History of the Puerta del Sol

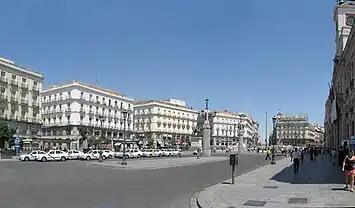
The buildings surrounding the Puerta, after the great reform, were luxury hotels.

The construction of the Casa de Cordero, also known as Casa del Maragato due to the Maragato origin of its owner, Santiago Alonso Cordero, dates back to the beginning of the nineteenth century. It is, in the twenty-first century, the second oldest building after the Casa de Correos. It was built taking advantage of the demolition of the temple and Convento de San Felipe el Real, leaving free its famous cloister. The freed space allows to leave clear the later Plaza del Marqués Viudo de Pontejos. During the period from 1841 to 1846, a house designed by the architect Juan José Sánchez Pescador was built on the site formerly occupied by the Monastery of San Felipe. The owner of the house will finally be Santiago Alonso Cordero, a muleteer of Maragato origin who won the money in one of the first editions of the National Christmas Lottery in Spain. The house was well known in its time for having been built with architectural quality parameters unknown at the time. The house had seven interior patios, 296 windows and running water in each dwelling. Passengers coming from the stagecoach trips who did not want to stay at the Fonda de Postas Peninsulares ended up at La Vizcaína located in the Casa Cordero. It was so named due to the Bilbao origin of its owner, and the quality of the service was an advantage over other establishments of the time. Most of the lodgings of the time congregated around the Plaza and in the surrounding streets.